Armand Peltzer

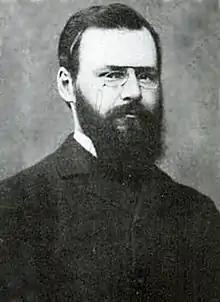
Armand Peltzer

Armand Peltzer (8 May 1849 – 10 October 1885) was a Belgian criminal, notable as a protagonist of the 1882 Peltzer Case, in which he was tried for having his brother Léon Peltzer murder the Antwerp lawyer Guillaume Bernays due to his love affair with Bernays' wife Julie Pecher.